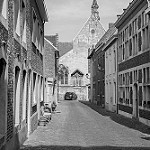
Label: street